Greater Los Angeles

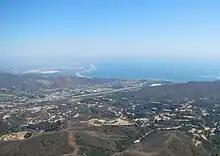
The Ventura coast

Orange County is sometimes figuratively divided into "North County" and "South County", with North Orange County including cities such as Anaheim, Fullerton, and Santa Ana, and is the older, more ethnically diverse and more densely built-up area both geographically and culturally closer to Los Angeles. South County, defined variously as beginning with either Costa Mesa or Irvine and includes cities to the east and south such as Laguna Beach, Mission Viejo, Newport Beach, and San Clemente, is more residential, affluent, recently developed, and has a mostly white population. Irvine is an exception, as it is a center of employment and is ethnically diverse. A growing alternative dividing marker between north and south is the El Toro Y interchange. Orange Coast or South Coast area is defined instead as consisting of some or all of the cities lining the coast.